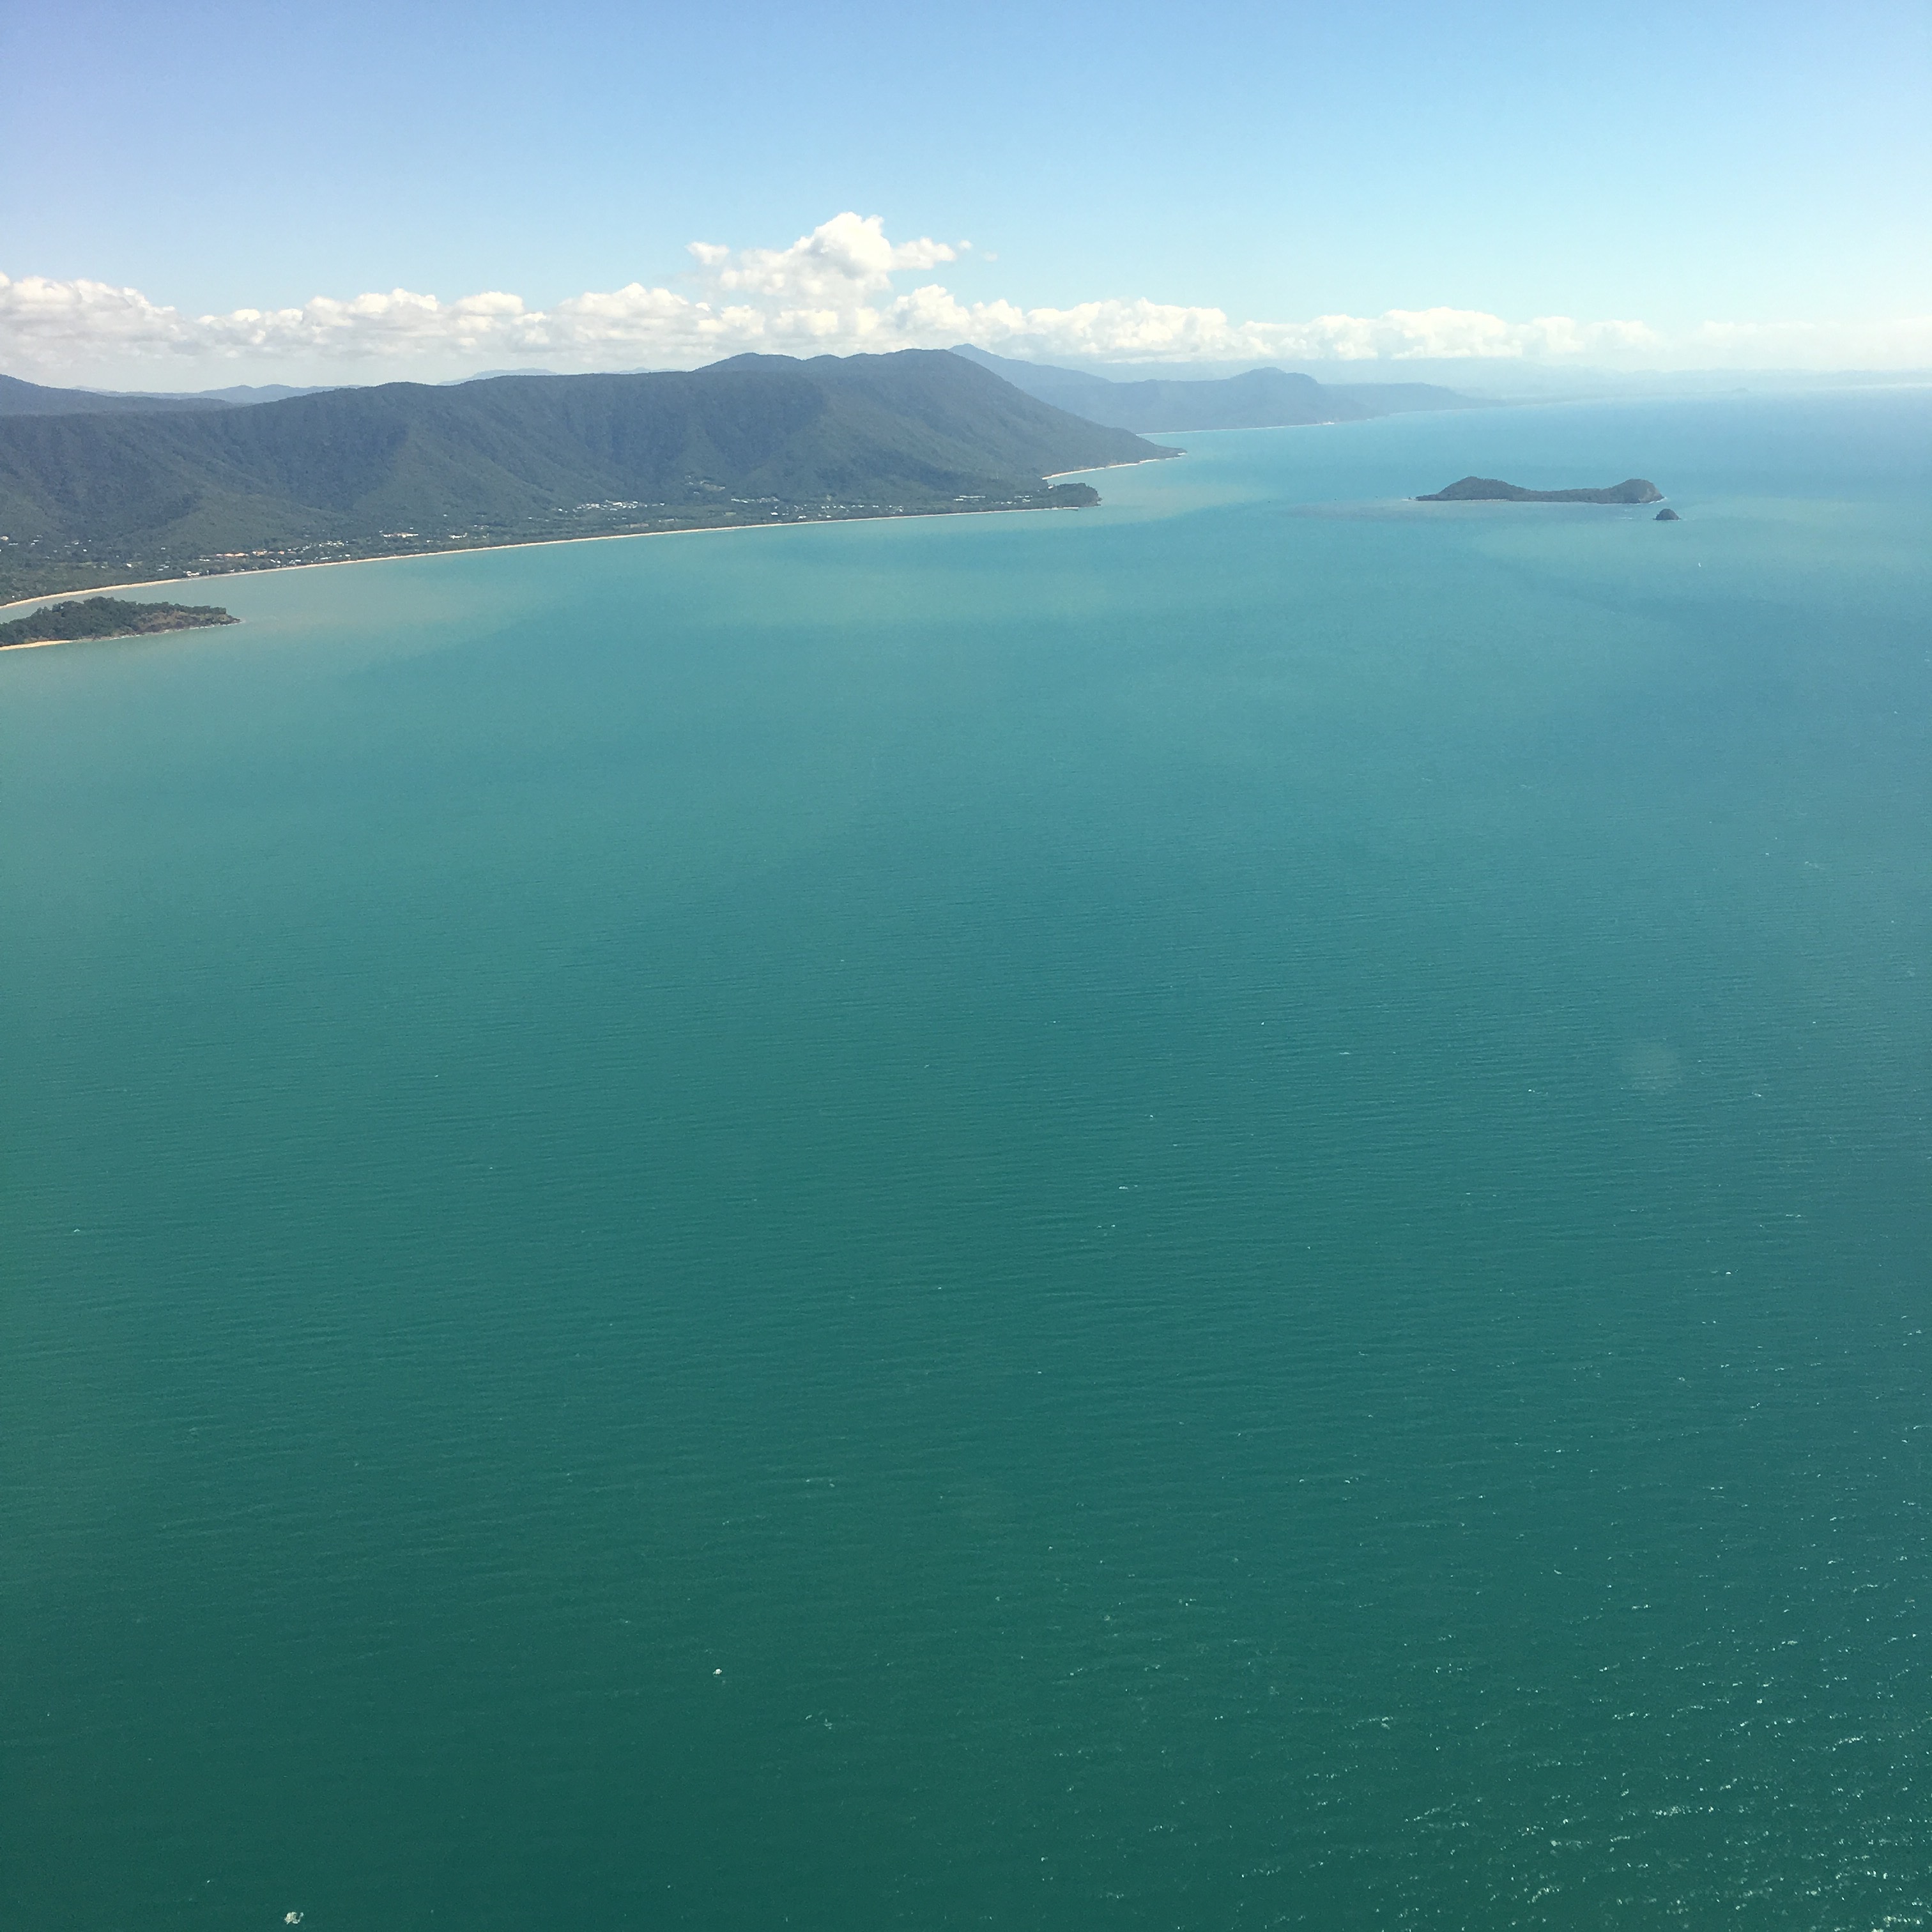
sea, coast, ocean, horizon, lake, bay, reservoir, body of water, cape, aerial photography, atmosphere of earth